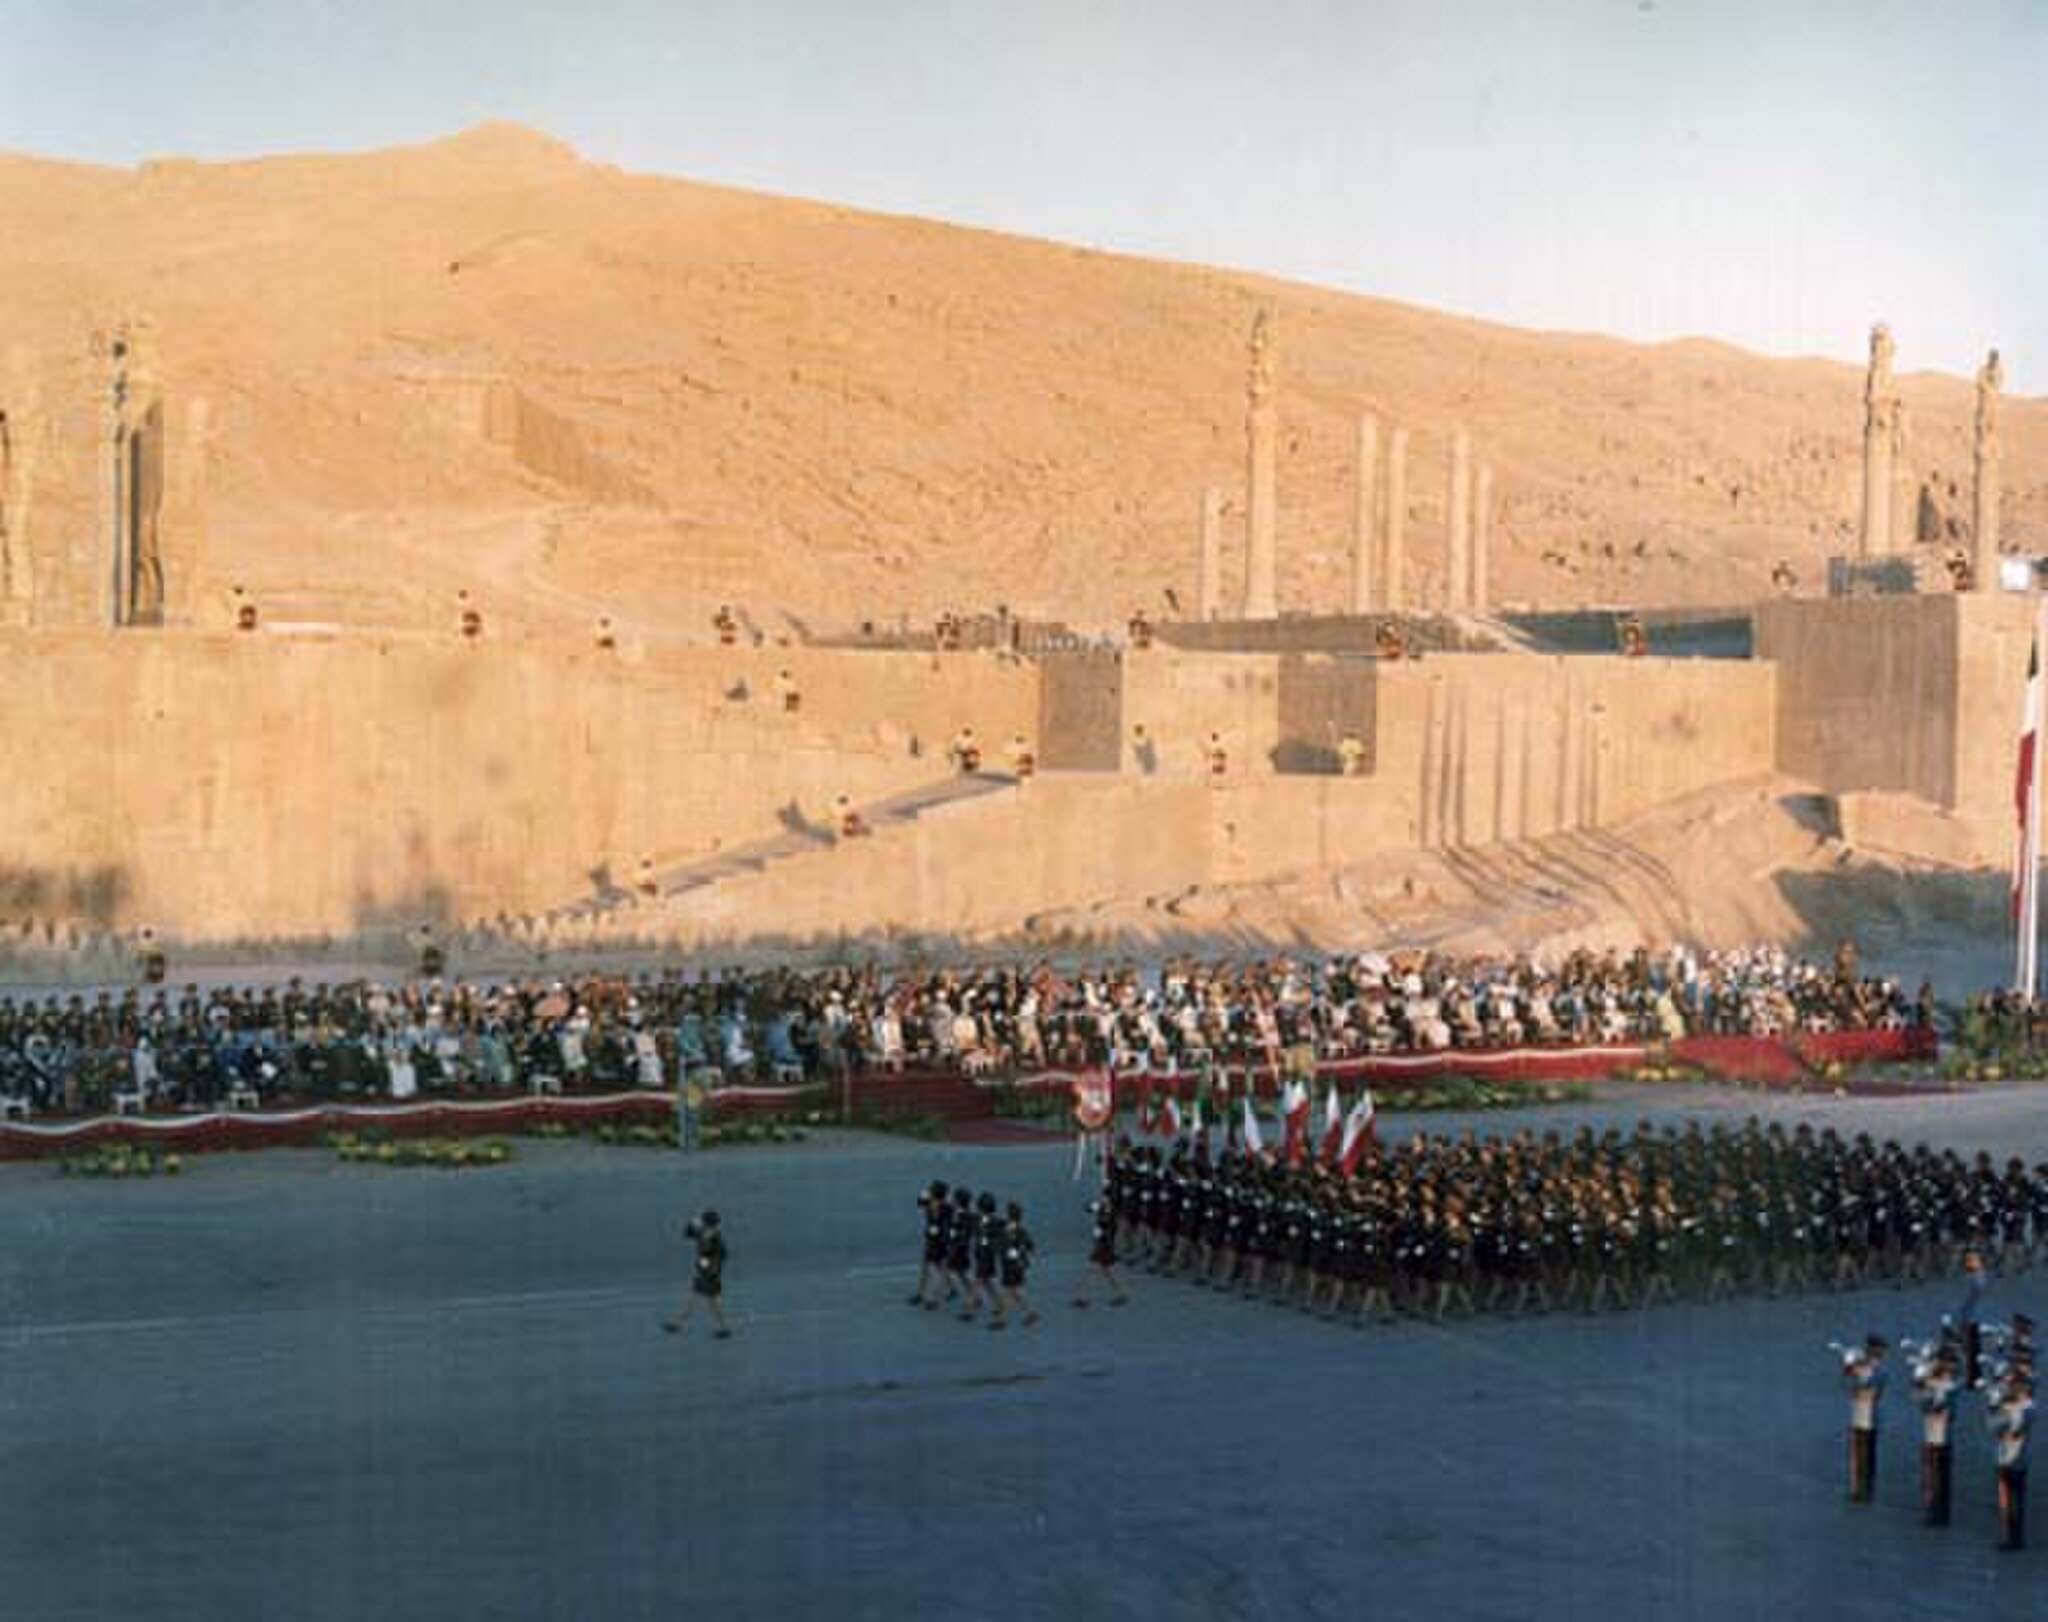
Title: 2500 year celebration (2)
Description: 2500 year celebration of the Persian Empire
Date: 2014-03-26 21:42:46
Categories: PD Iran, Persepolis in the 1970s, Photographs of flags of Pahlavi dynasty in Iran, The Parade of History